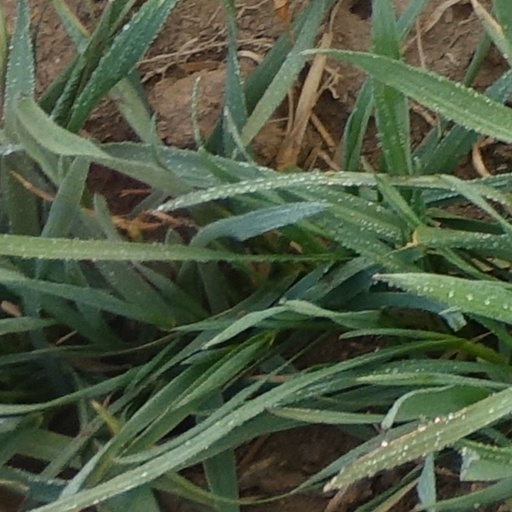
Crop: wheat